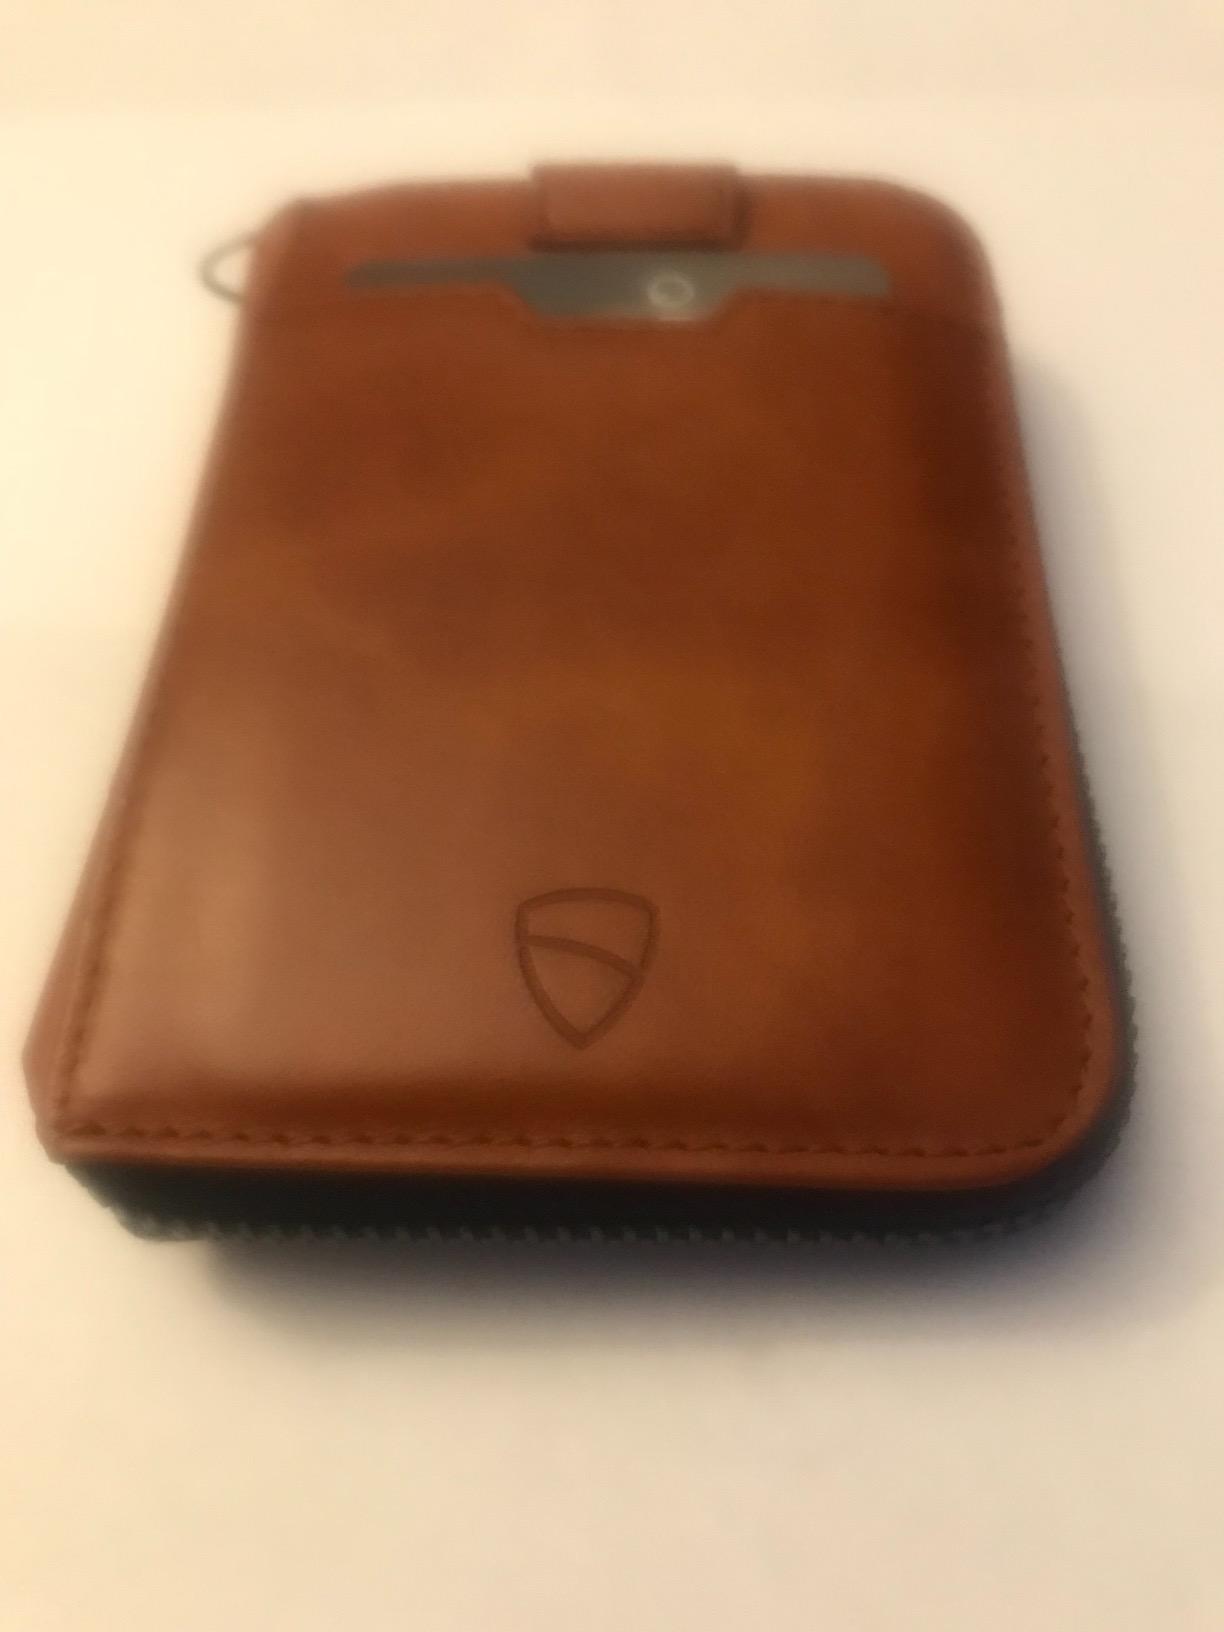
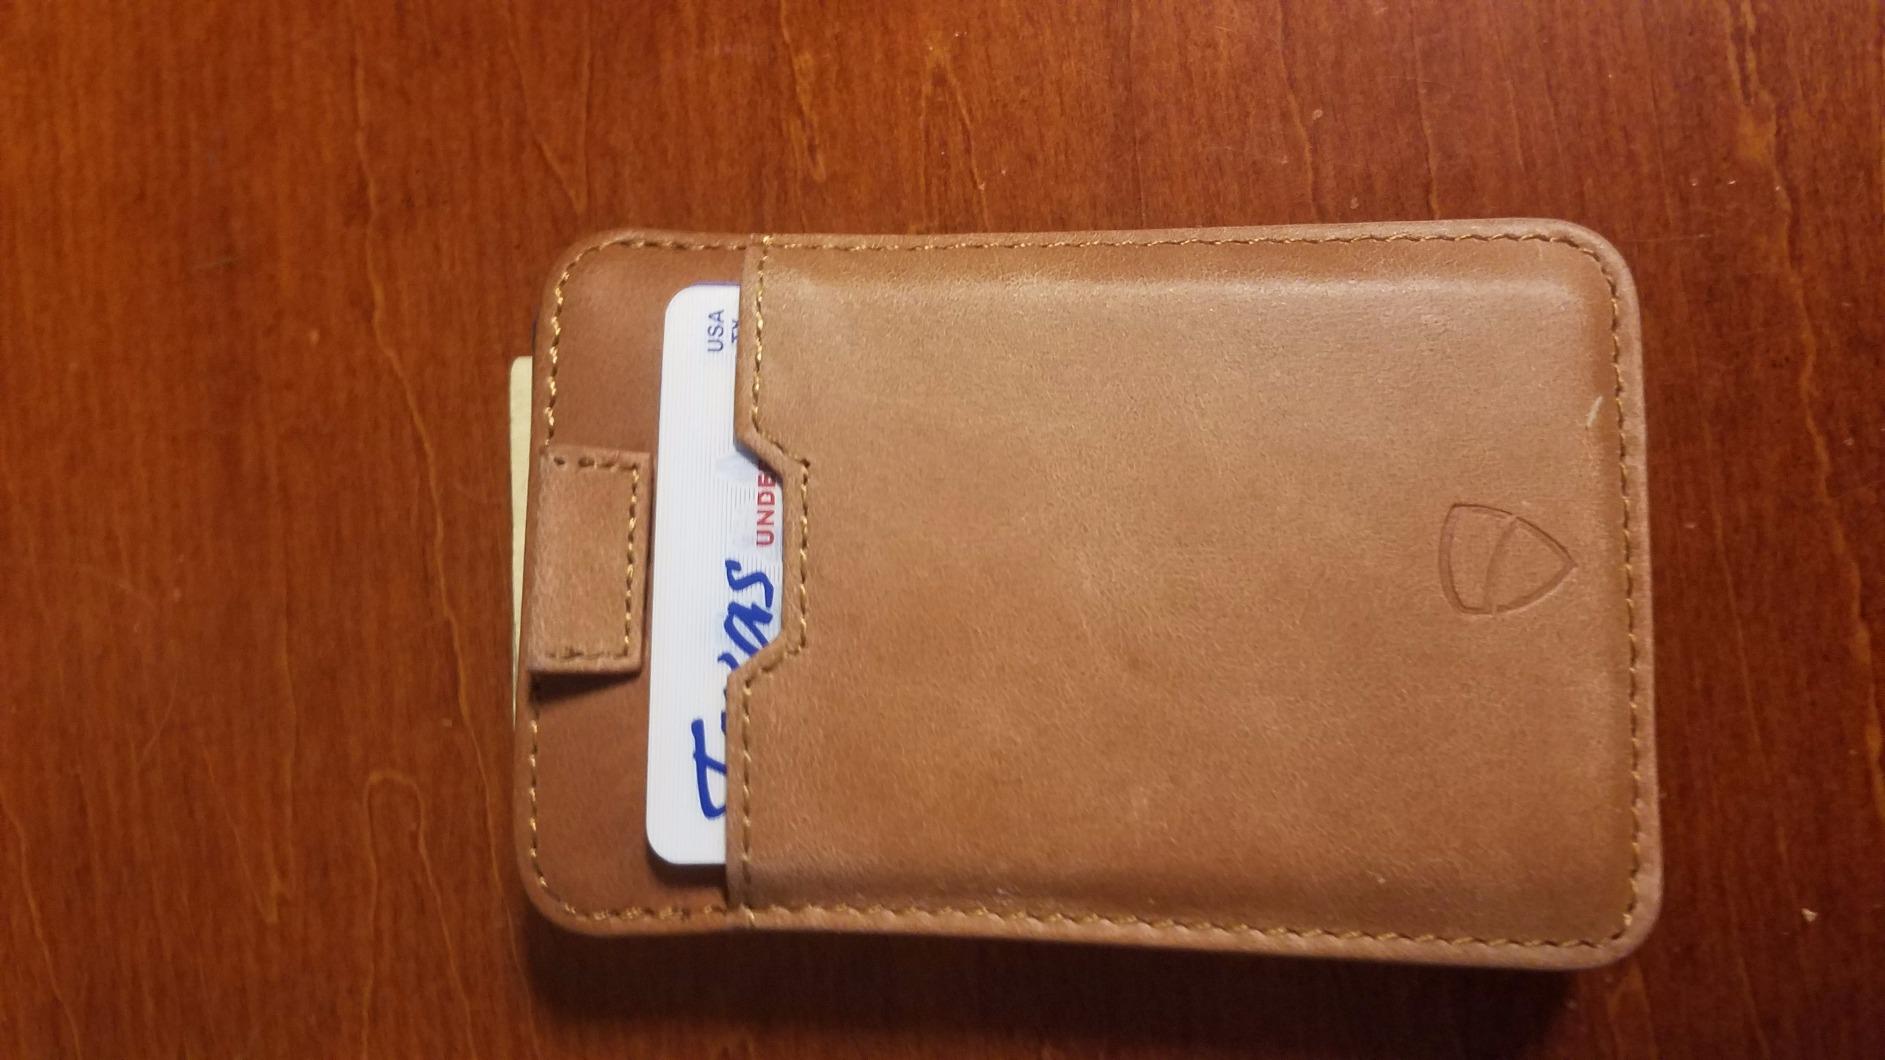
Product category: accessories_wallet
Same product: no